Karl Ernst von Baer

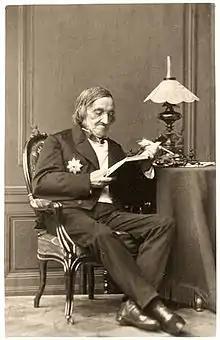
K. Baer, 1865

From his studies of comparative embryology, Baer had believed in the transmutation of species but rejected later in his career the theory of natural selection proposed by Charles Darwin. He produced an early tree-like branching diagram illustrating the sequential origins of derived character states in vertebrate embryos during ontogeny that implies a pattern of phylogenetic relationship.